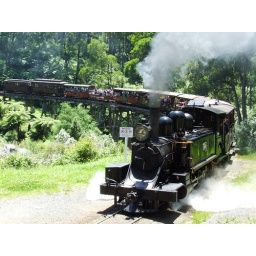
8A crossing the trestle bridge over the Belgrave/Gembrook road